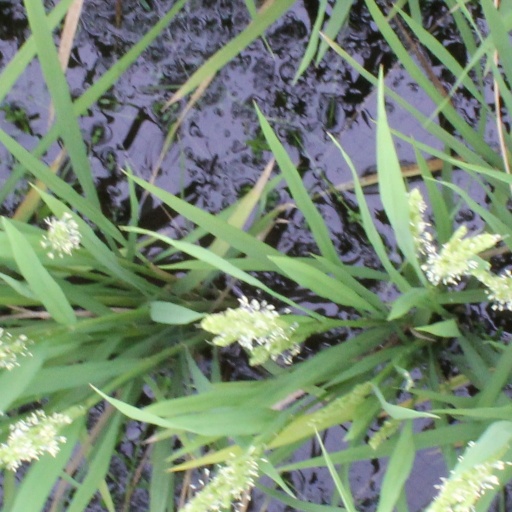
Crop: rice